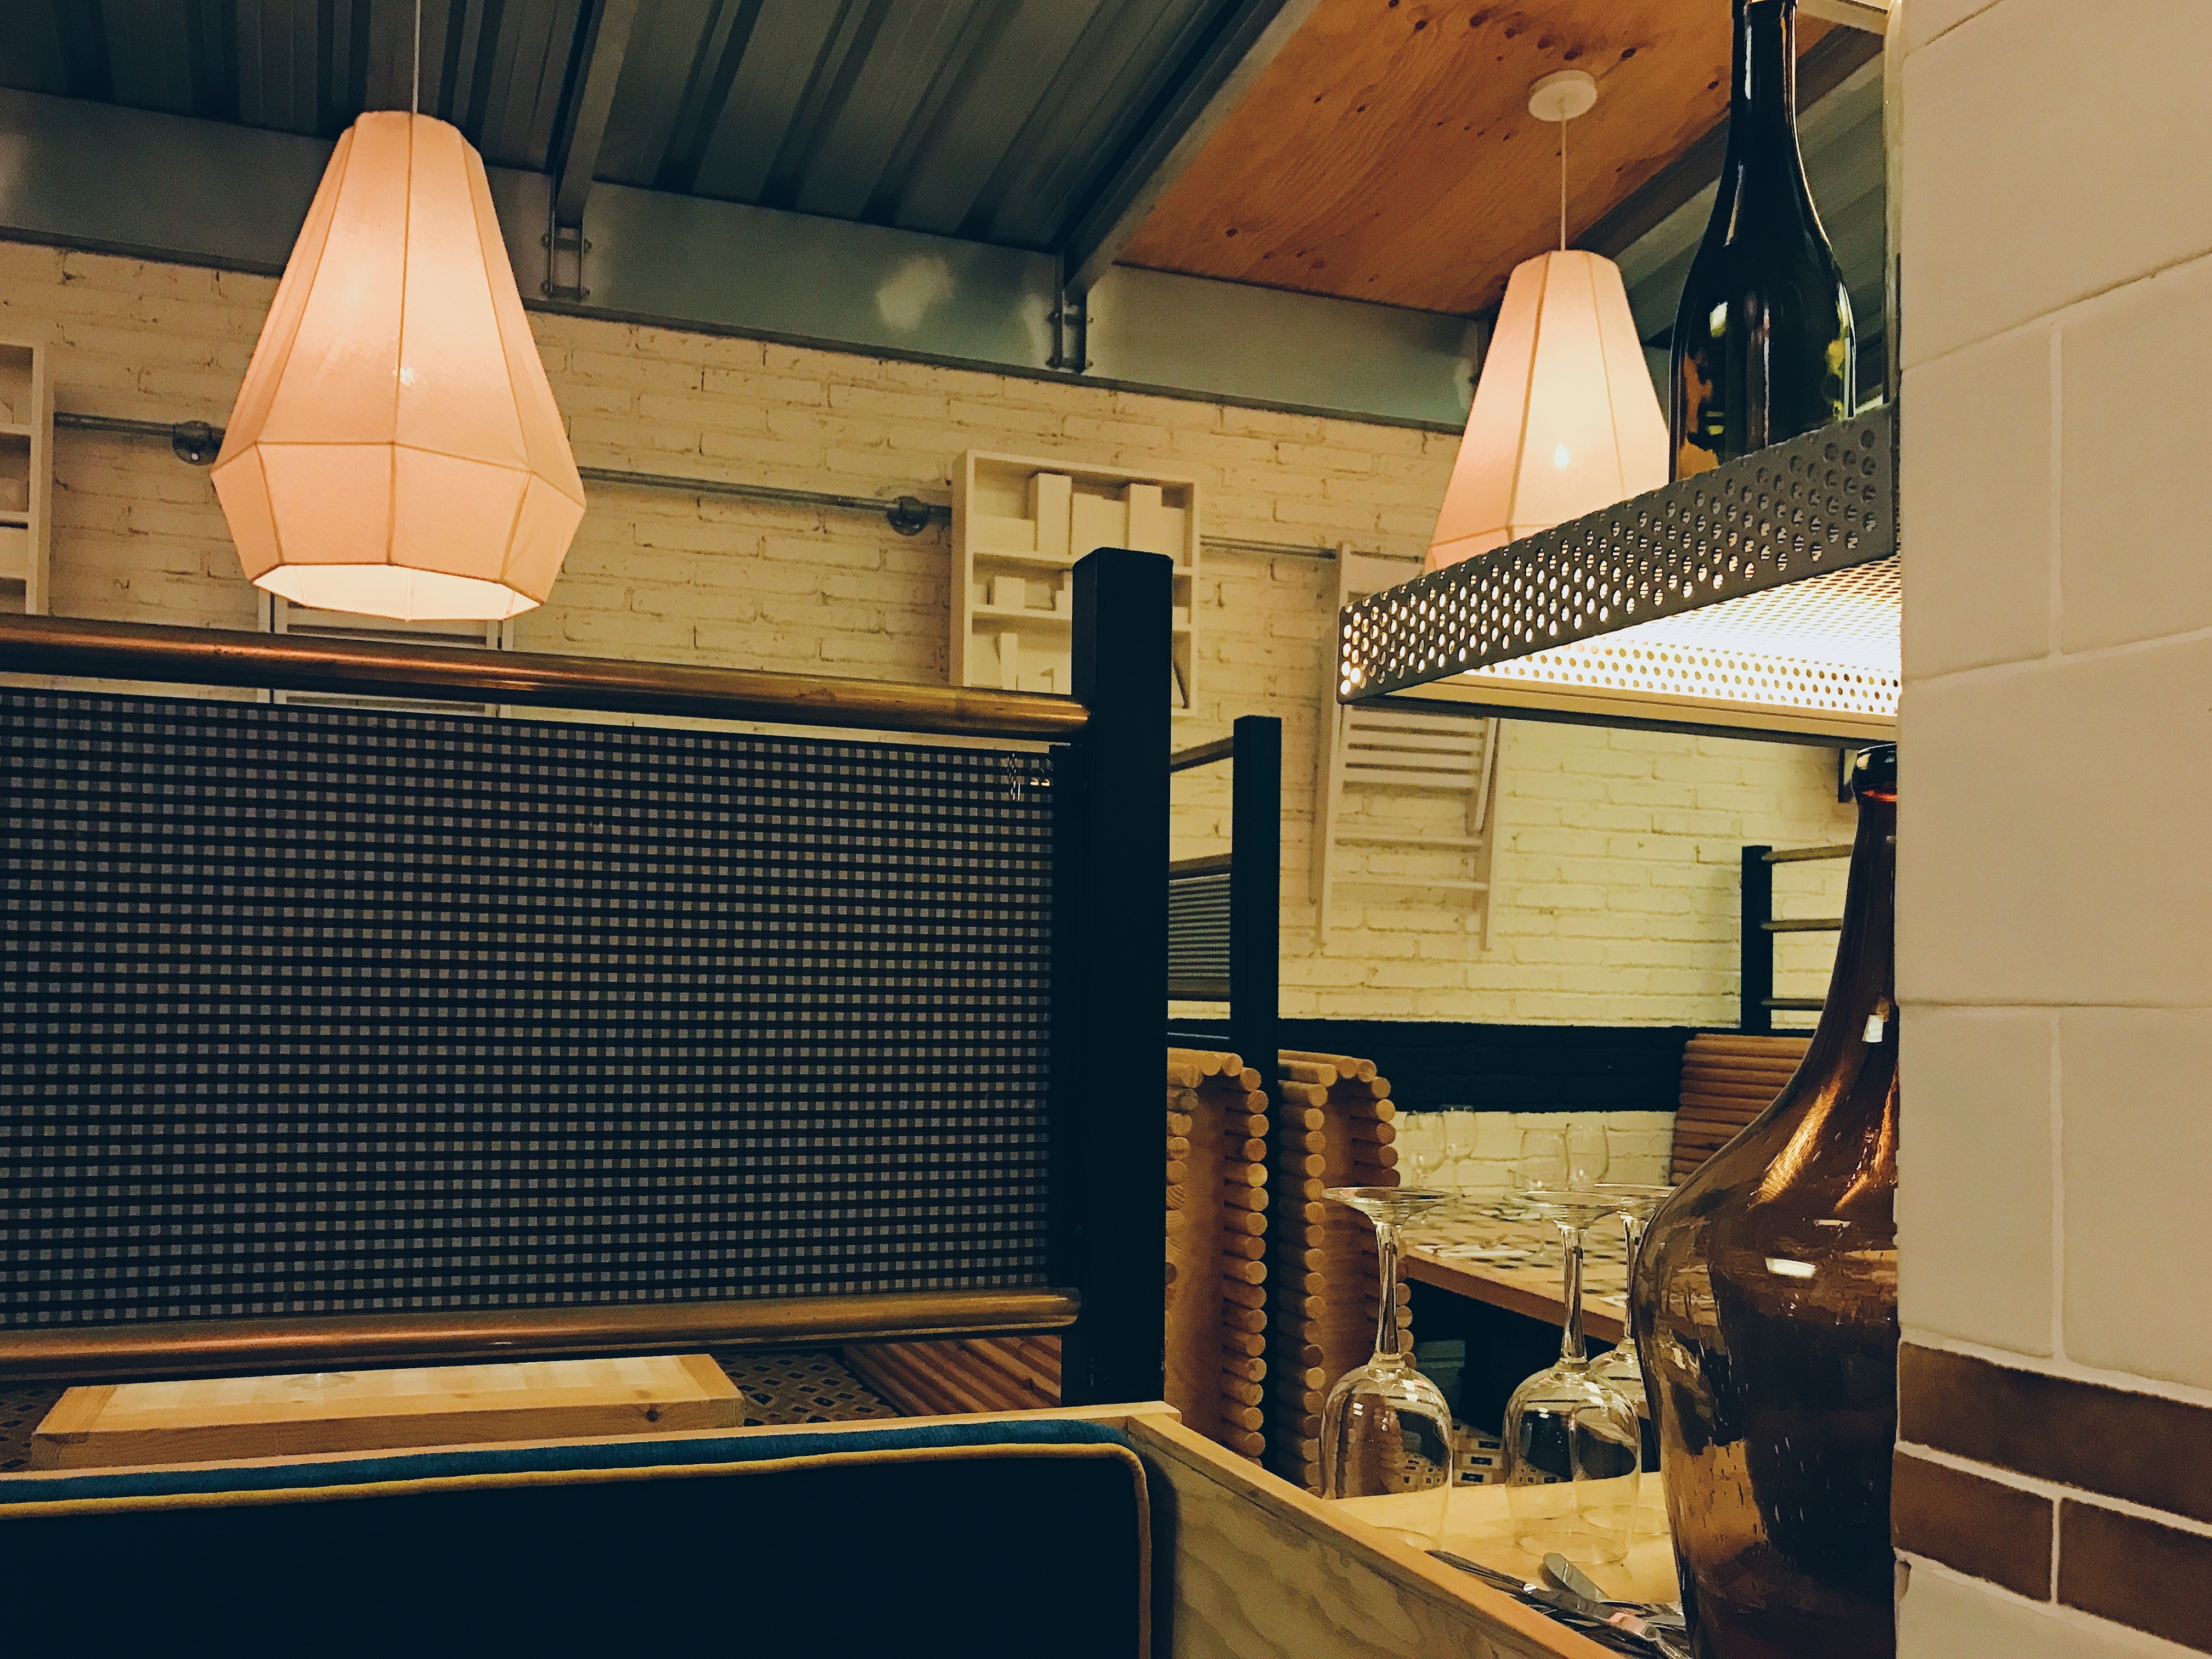
wood, house, floor, home, wall, room, interior design, design, window covering